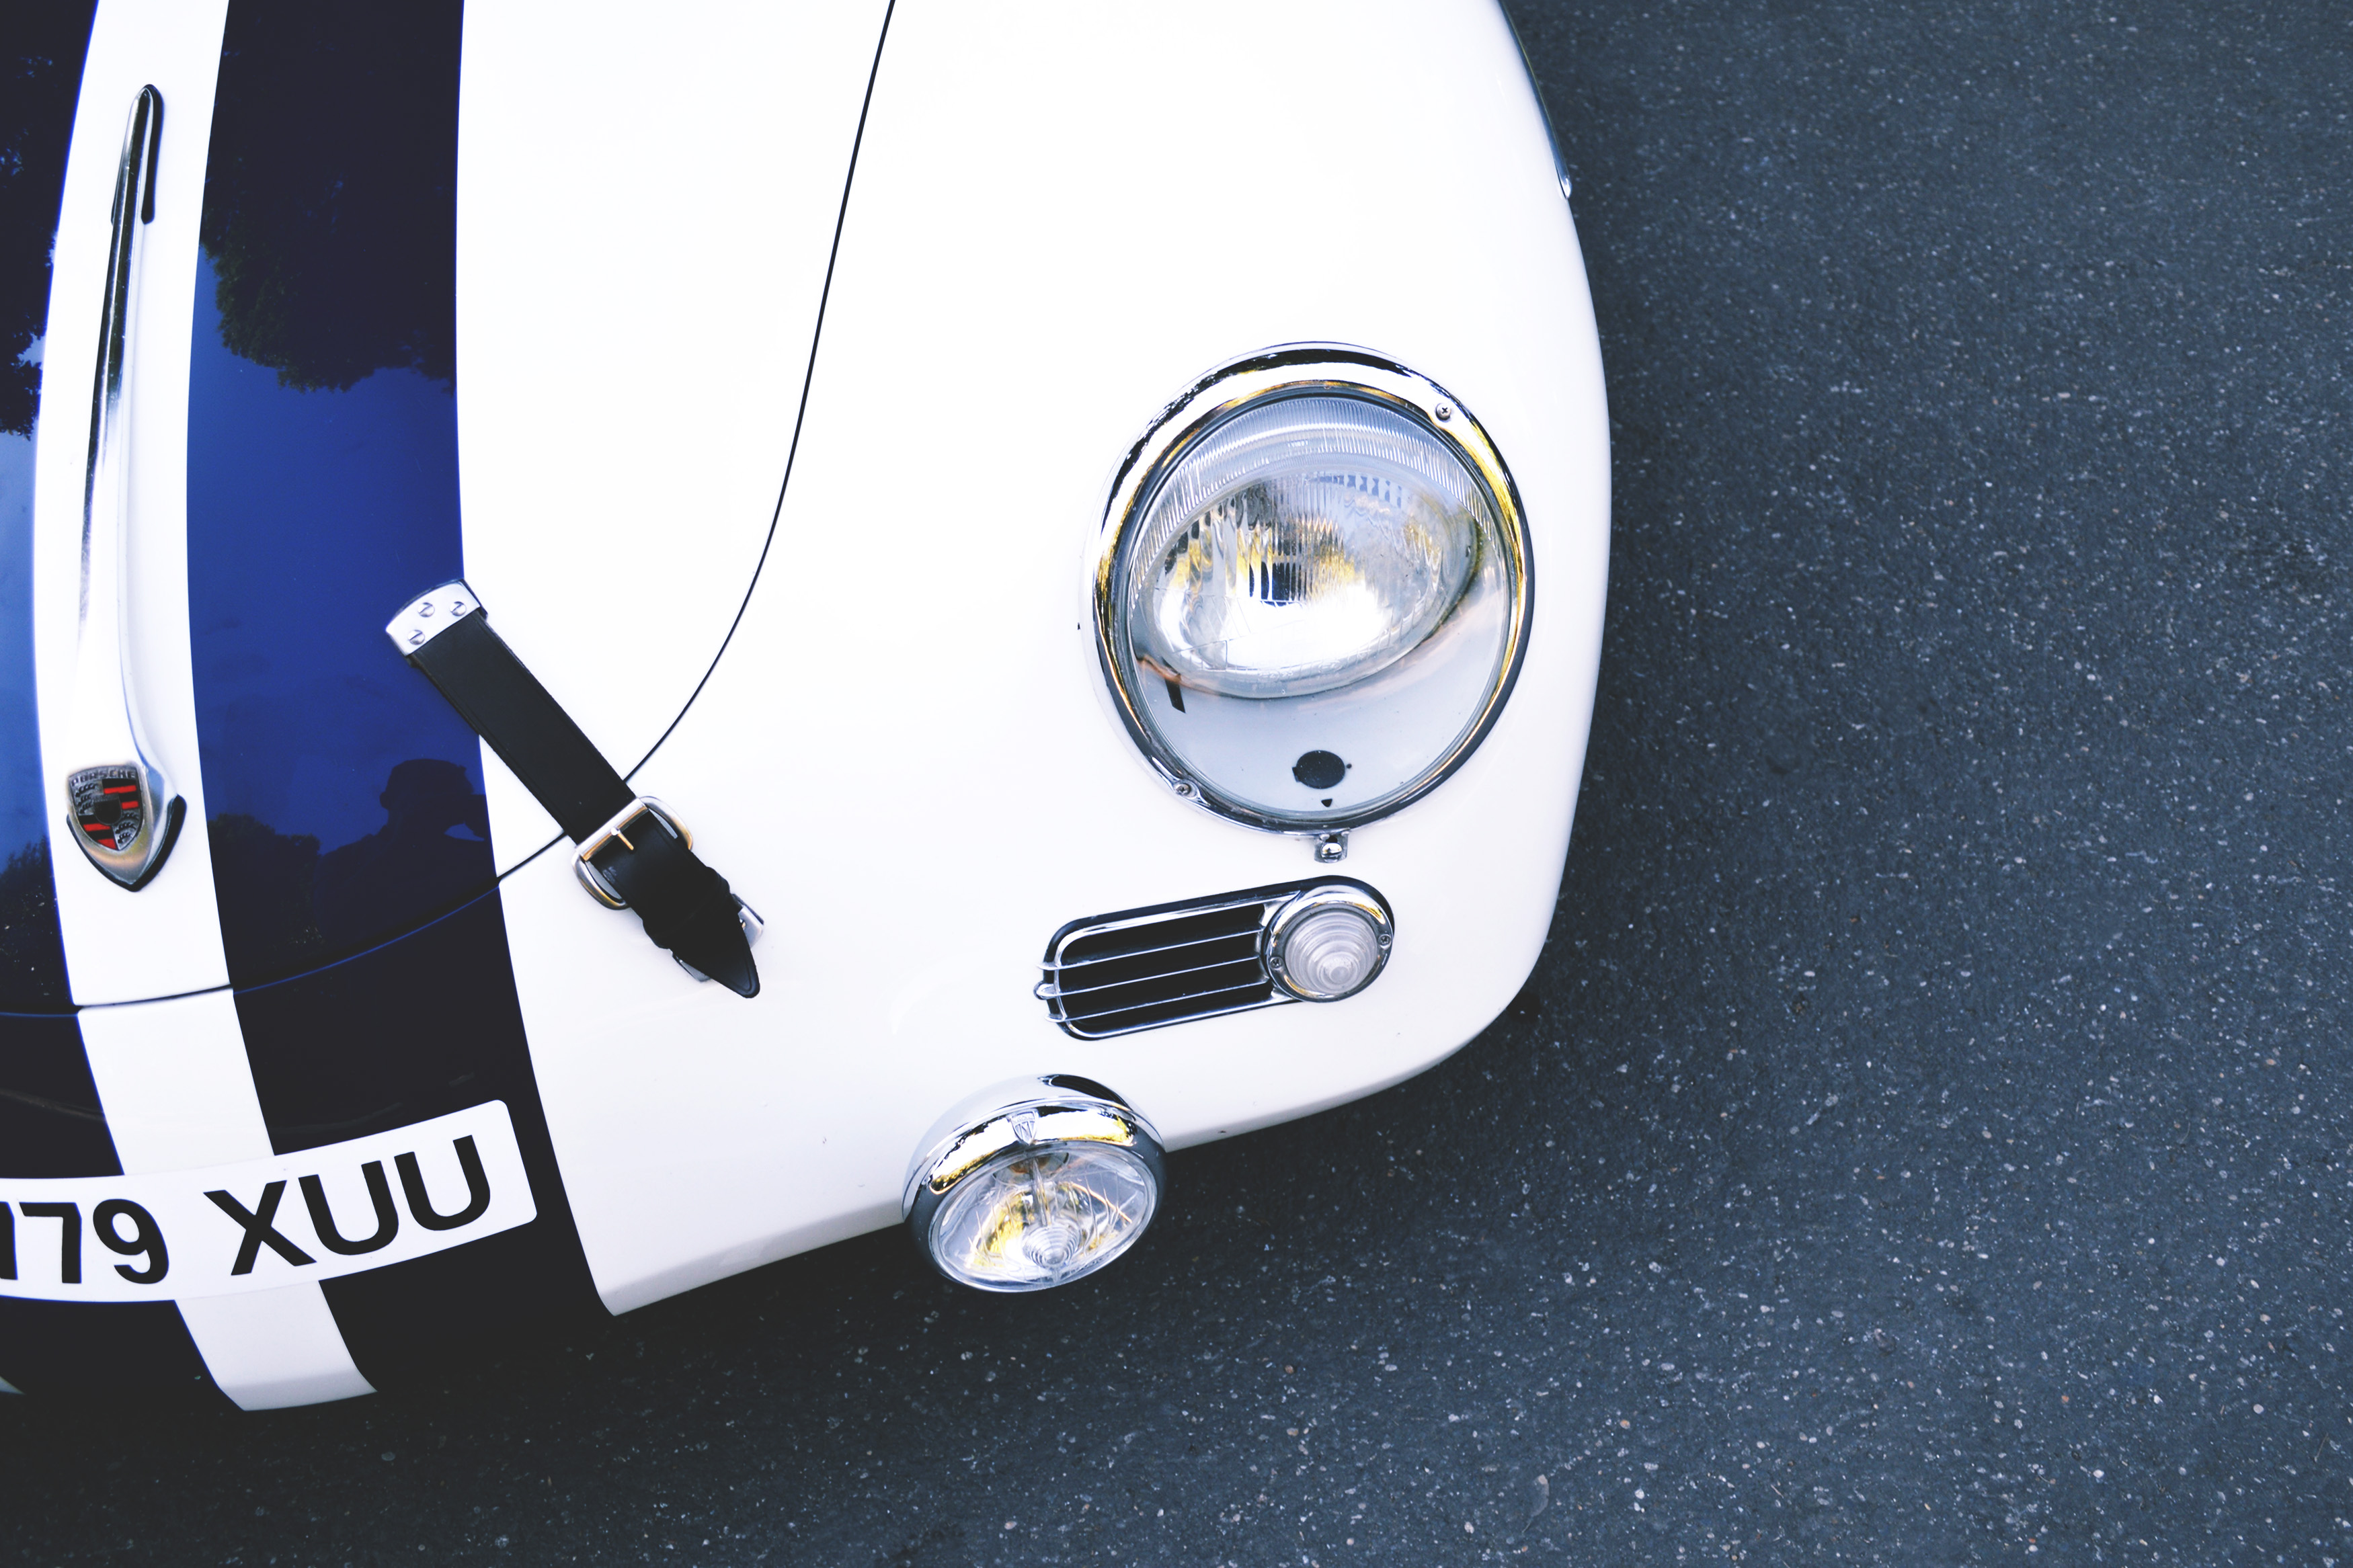
car, vehicle, automotive lighting, headlamp, automotive design, wheel, automotive wheel system, classic car, fender, porsche 356